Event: Nepal Earthquake
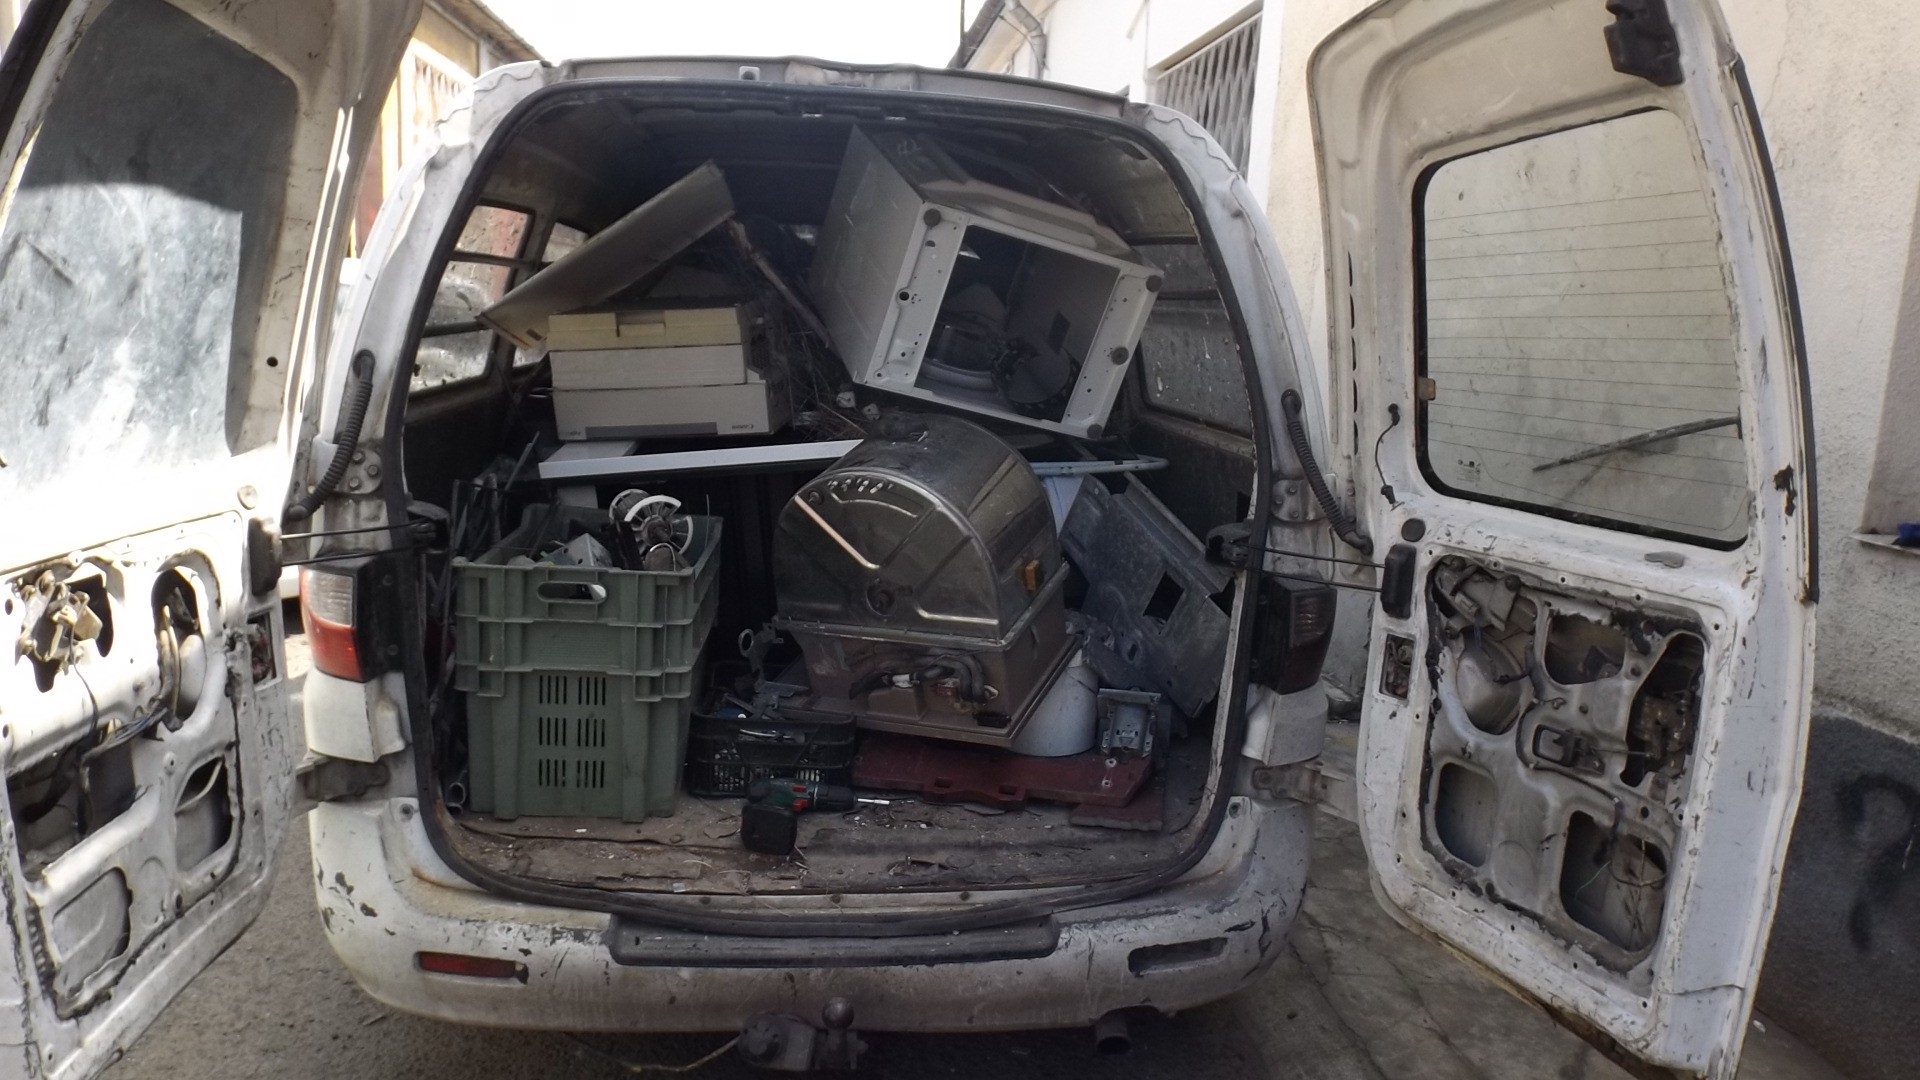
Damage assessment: no_damage